Penns Valley

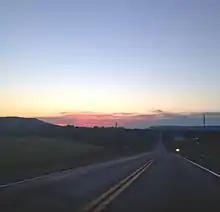
Sunset over U.S. Route 322 north of Potters Mills, Pennsylvania

Penns Valley has three main state routes that connect the valley both within itself and to the surrounding region. PA 144 is a north–south route that begins as a branch from US 322 in Potters Mills running through Centre Hall and crossing Nittany Mountain into Pleasant Gap and the Bellefonte area. PA 192 runs east–west through upper Penns Valley in the subordinate Brush Valley. This route acts as one of two connections from Union County into Centre County and State College. The second of these two routes is PA 45 which runs through the heart of Penns Valley connecting all the townships and boroughs, except Miles Township served by PA 192.